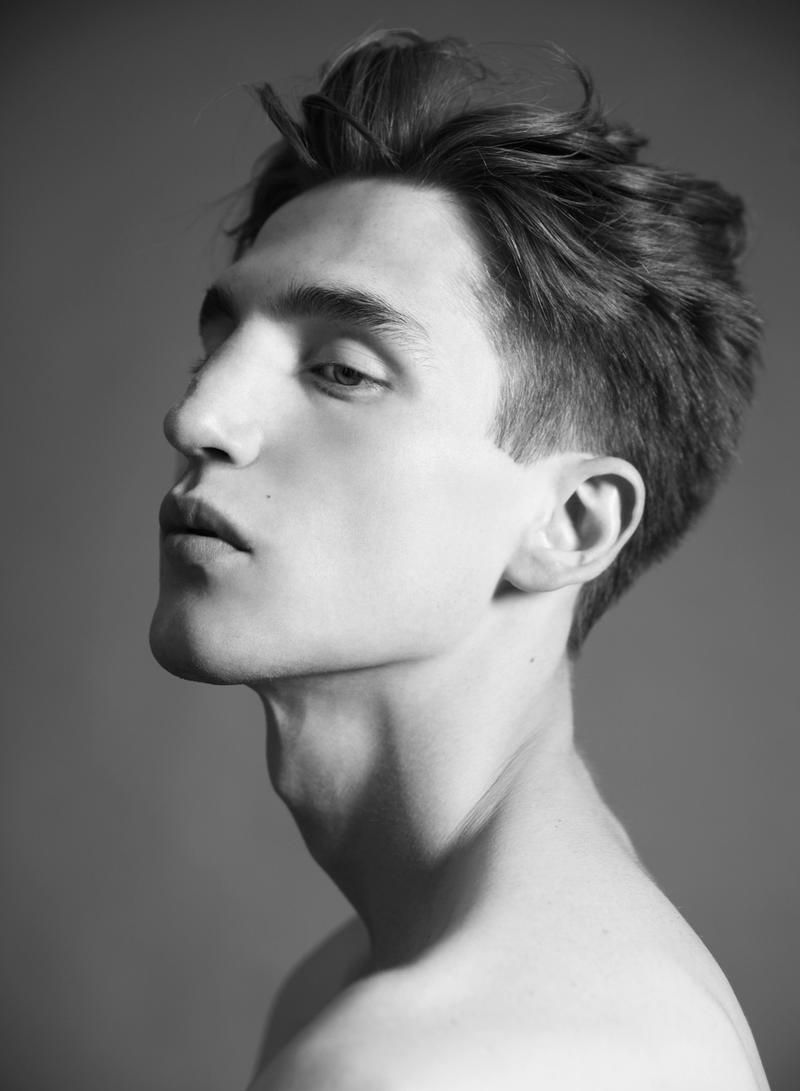
Gender: men